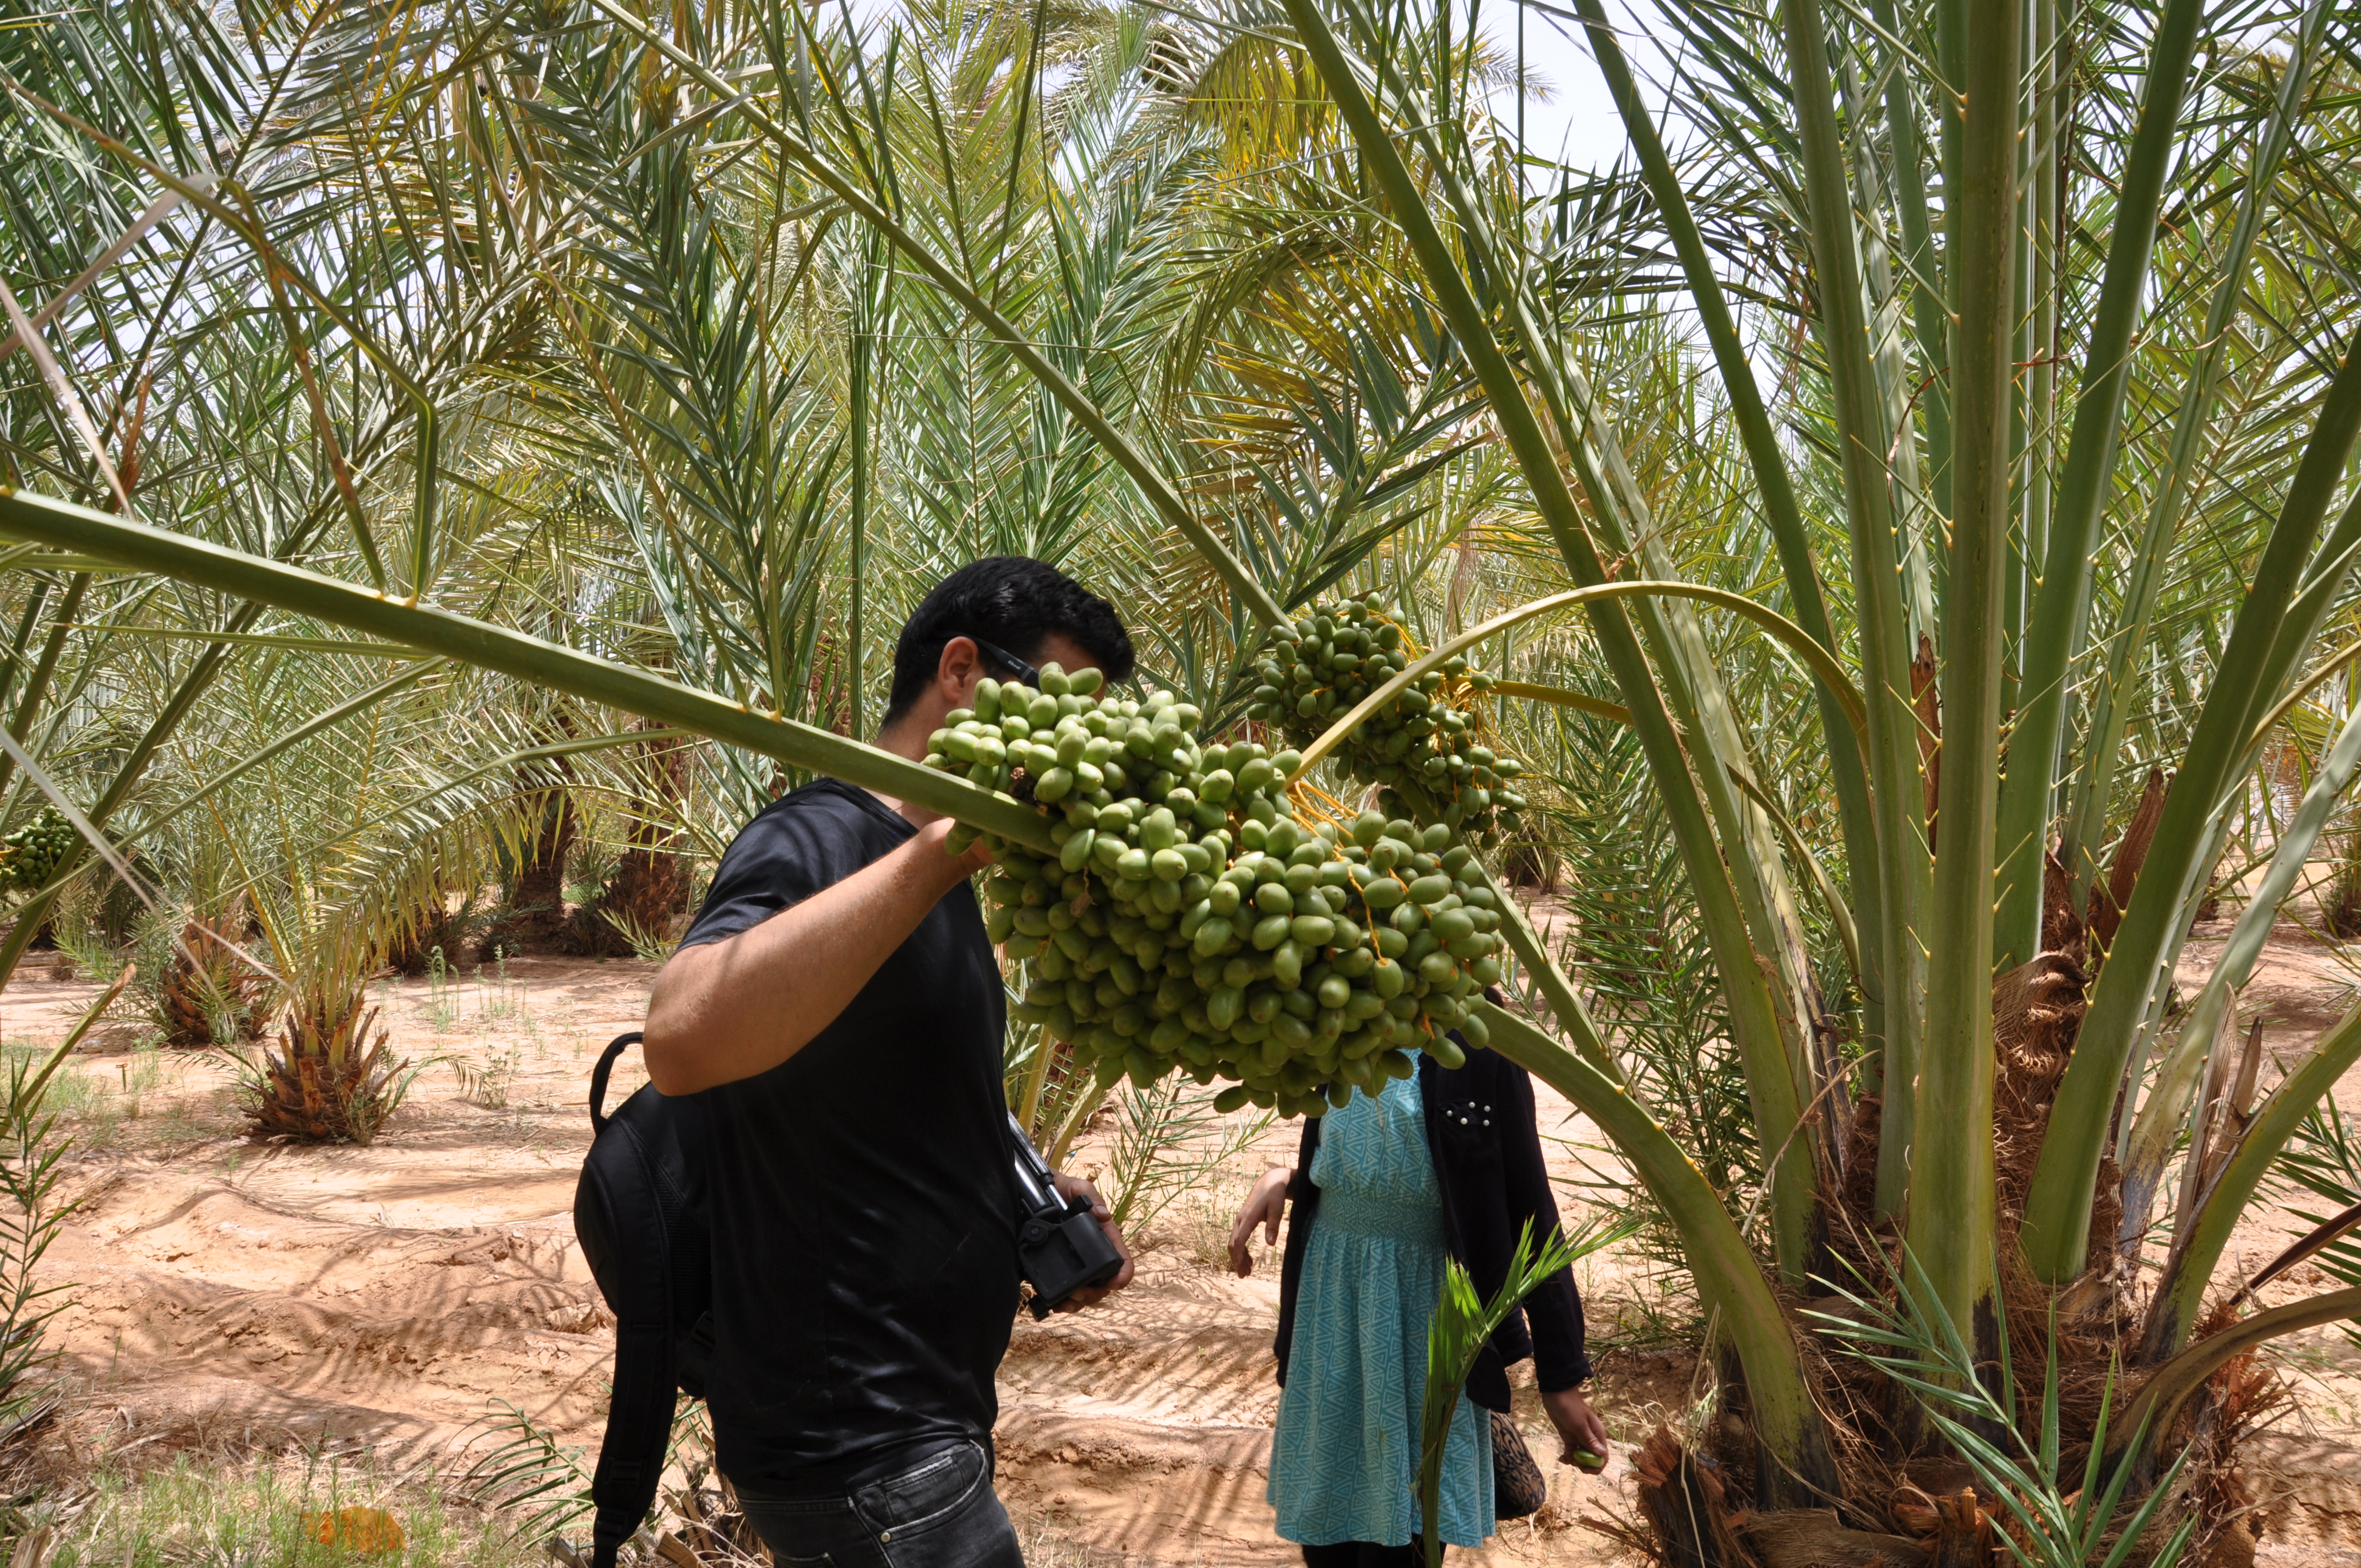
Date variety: bouisthami